University of Washington

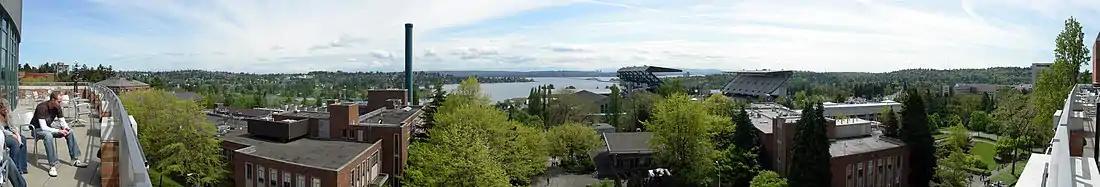
UW Power Plant Shown in panoramic view of East Campus

The president of the University of Washington, Ana Mari Cauce, was selected by the Board of Regents, effective October 13, 2015. On November 12, 2015, the Board of Regents approved a five-year contract for Cauce, awarding her yearly compensation of $910,000. Cauce's compensation package includes an annual salary of $697,500, $150,000 per year in deferred compensation, an annual $50,500 contribution into a retirement account, and a $12,000 annual automobile allowance. She was the Interim President before her appointment, fulfilling the position left vacant by the previous President Michael K. Young when he was announced to be Texas A&M University's next president on February 3, 2015. Phyllis Wise, who had served at UW as provost and executive vice president, and as interim president for a year, was named the chancellor of the University of Illinois at Urbana–Champaign in August 2011. Cauce has announced she plans to step down after her second term is complete in 2025. On February 3, 2025, the Board of Regents announced that Robert J. Jones will take her place as the 34th president of the University of Washington.